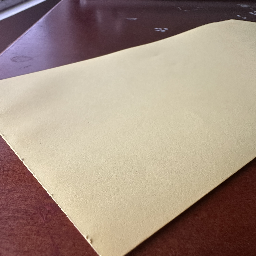
Material: Paper